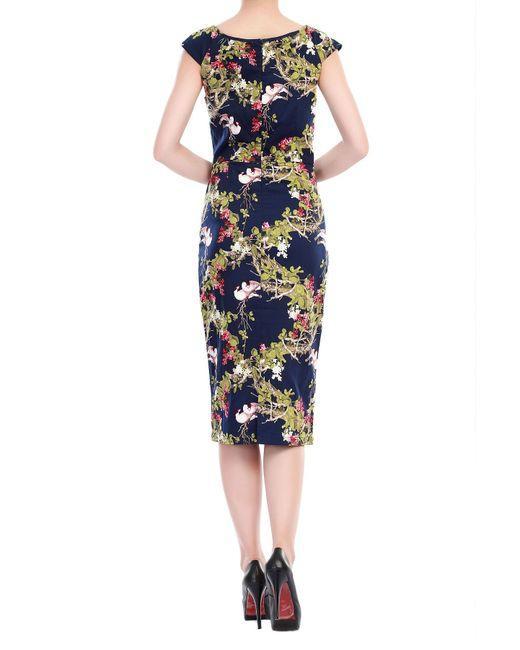
Blumendruck Slim Fit schwarz midi